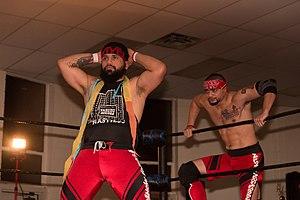
Ortiz et Santana ou Proud n' Powerful est une équipe de catch composée de Ortiz et Santana qui travaille à la All Elite Wrestling.